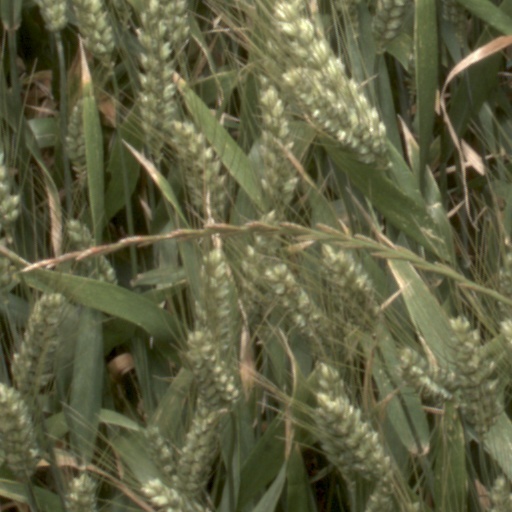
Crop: wheat